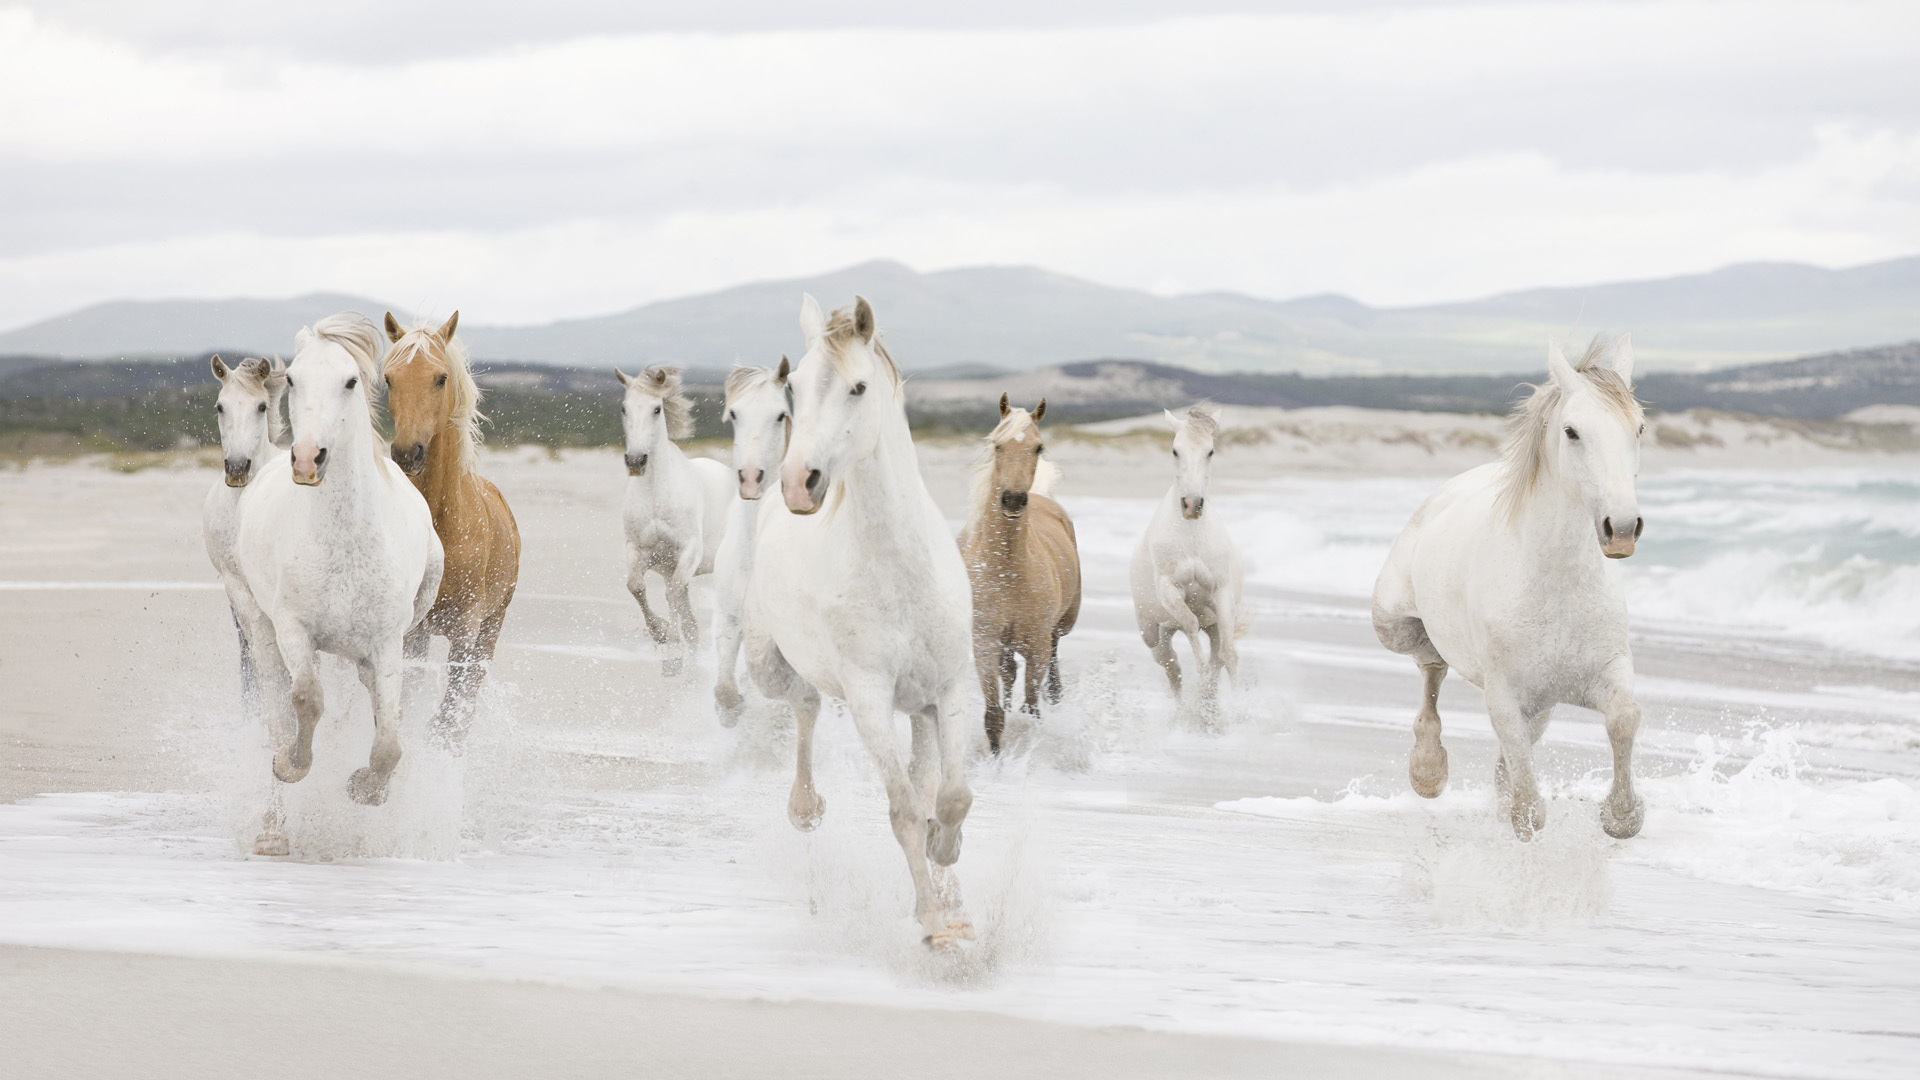
horses, vertebrate, herd, mammal, horse, mustang horse, mane, stallion, mare, wildlife, livestock, landscape, herding, pack animal